Blanche Ostertag

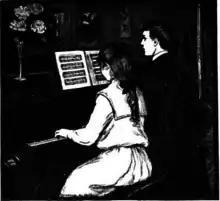
Poster drawing for "Piano Study"

On them followed other calendars, other title - pages, other covers, and posters. One advertising a piano course was a charcoal drawing of a demurely attentive boy and girl. Another for a linen sale set forth, in an admirable combination of a few colors, a mother in a white morning robe buttoning her little girl's starched frock beside an open bureau drawer wherein piles of embroidered garments could be seen. The two dainty figures were in themselves winning, but gathered artistic force from the child's carroty tresses against the pink-striped wall-paper, the flowered tester and hangings, the rich red brown of the old mahogany furniture. As usual in Ostertag's pictures, the furniture was of correct design. Another calendar that took like wildfire displayed in a harmony of greens and chromes a small Velasquez-like princess with spreading hoop and parrot on fist. Still another shows a pale boy dreaming by the side of a lily-covered pond while his mother reads a book; on one of the lily-pads a palpable fairyland creature has appeared, a fat frog wearing a golden crown. This is a symphony in sunny green and lemon yellow, with touches of faint lilac in the flowers and the mother's gown. The backgrounds were always architecturally sound. "Yankee Doodle" rides his pony through the quaintest of step-gabled streets and across a toll-bridge of the real old type. The pretty maid waits for Johnny to come home from the fair" in front of a genuine Colonial mansion, buff and white, with a fan-light over its columned portico.